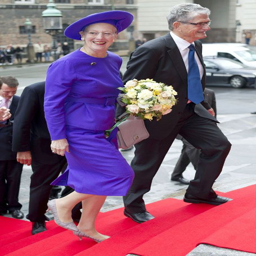
the queen looking bright in purple at the opening